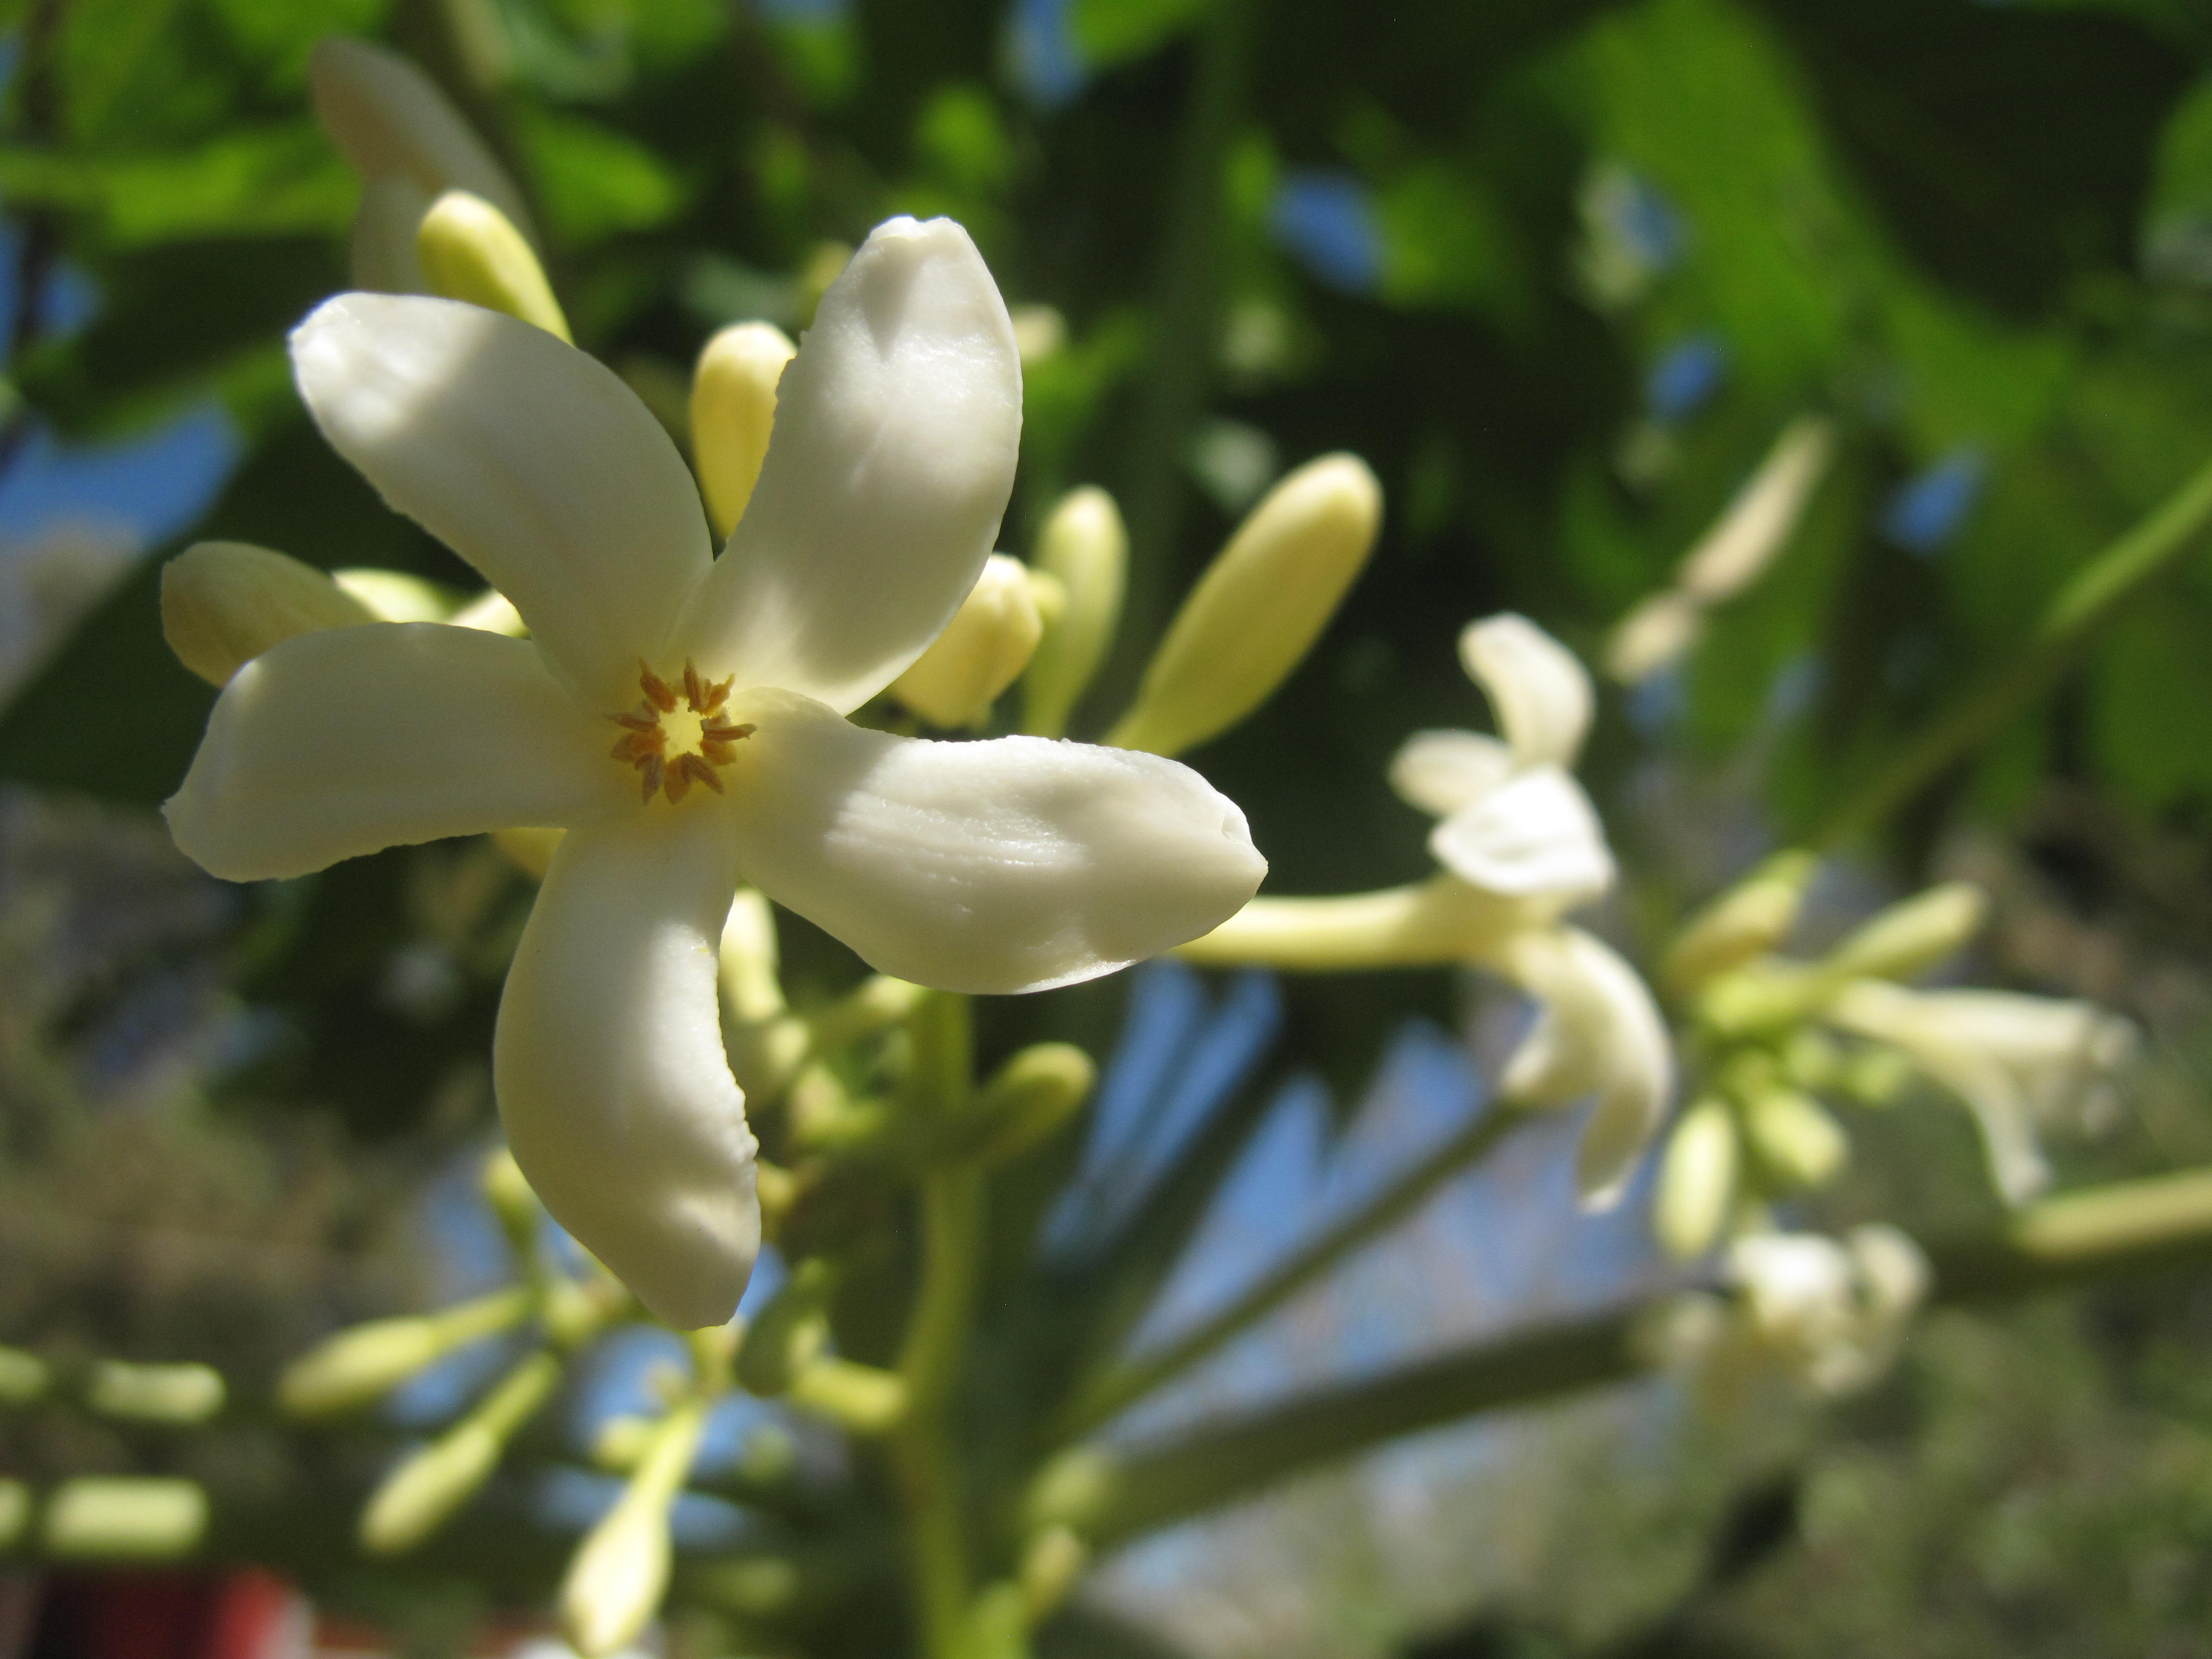
flower, plant, white, botany, petal, wildflower, papaya, flowering plant, spring, jasmine, Pittosporaceae, tuberose, olive family